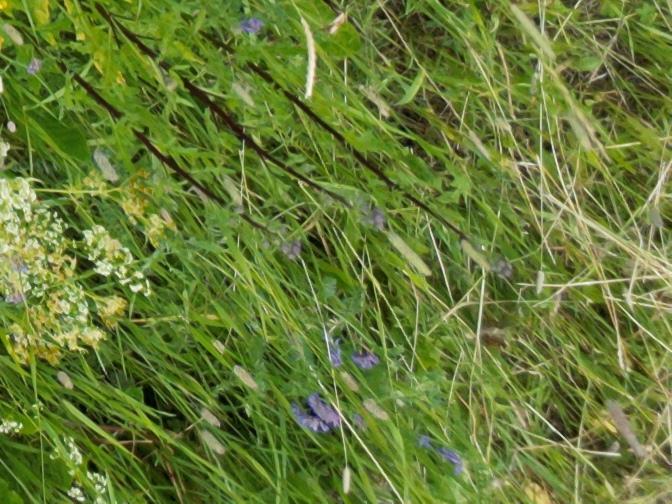
Flowers visible: yarrow flowers, yarrow flowers